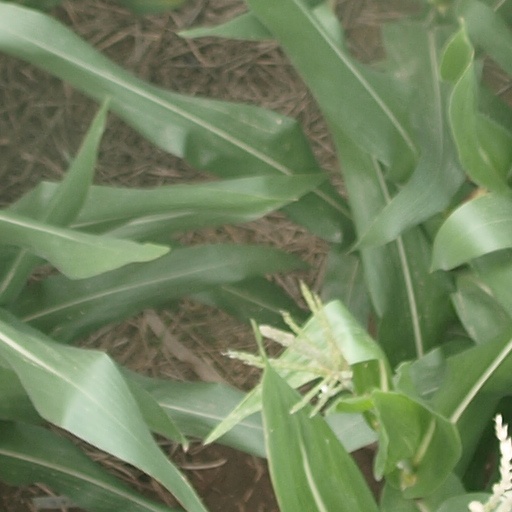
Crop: maize; corn